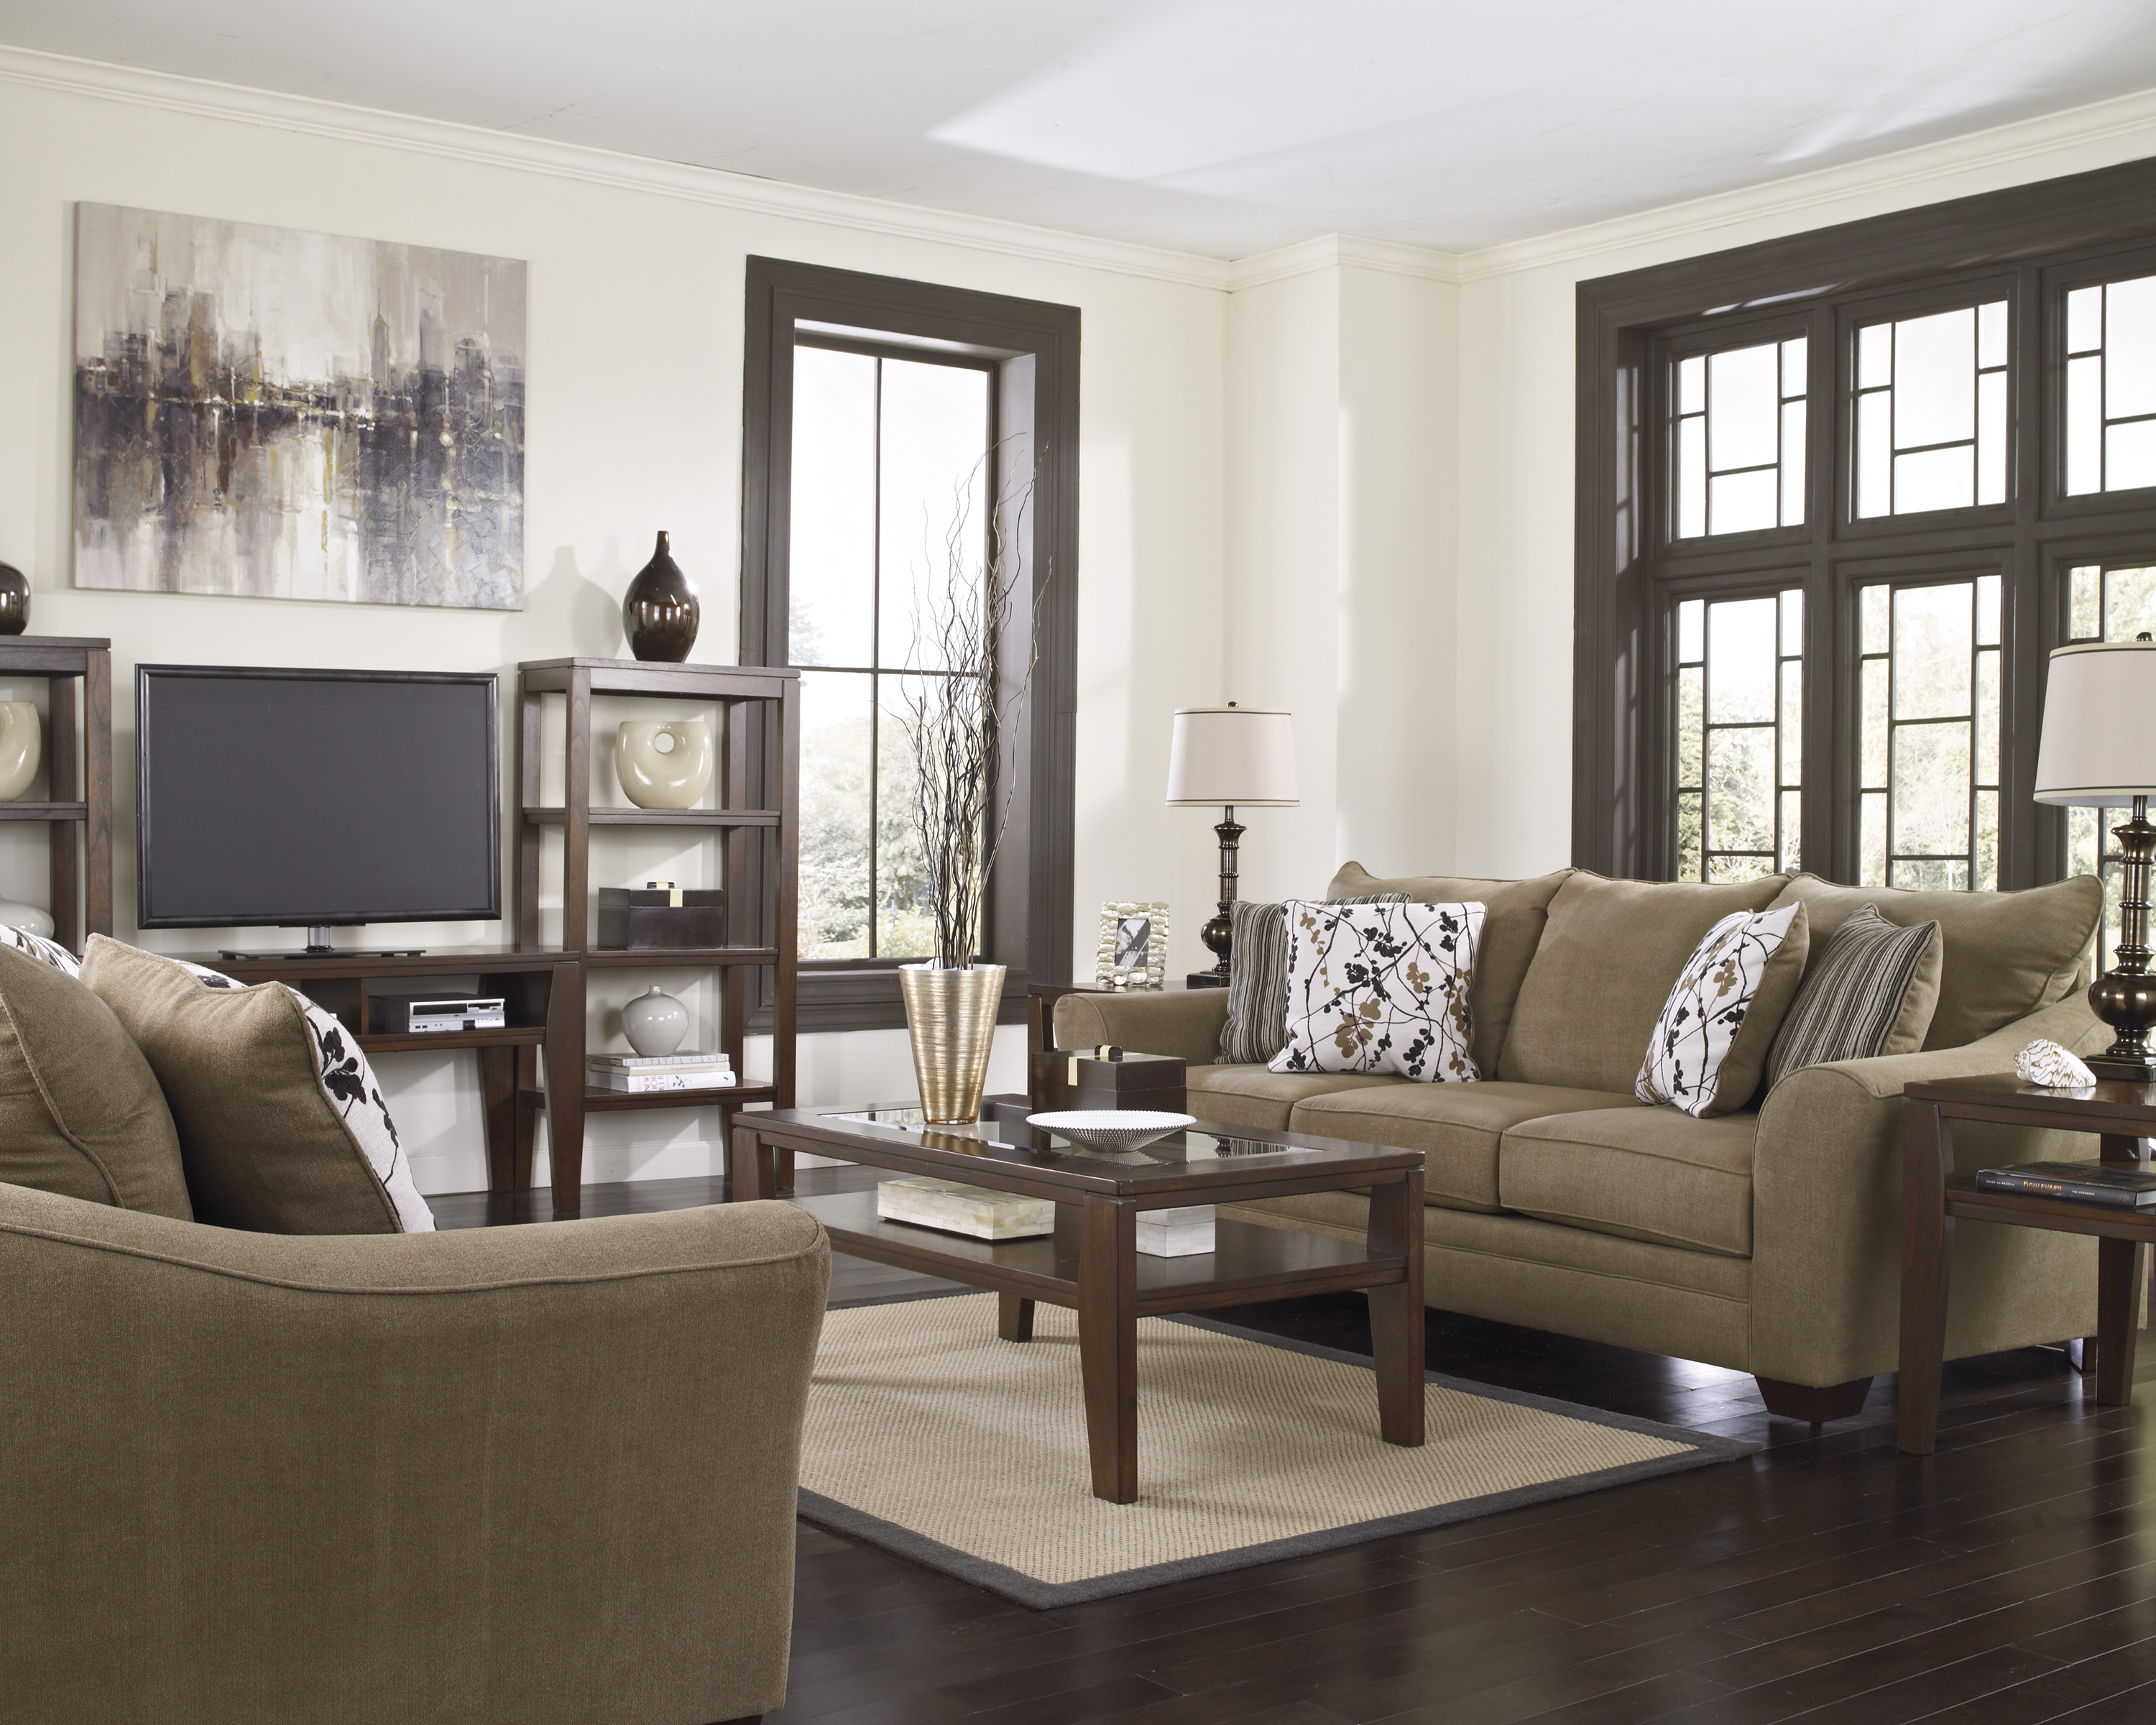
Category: sofa